Methodist Church in Ireland

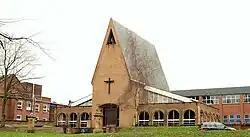
Chapel of Unity, Methodist College Belfast

The Methodist Church maintains two large secondary schools in Ireland, one north and one south. Methodist College Belfast has made a significant contribution to the life of Ireland and internationally, with some distinguished past pupils including Ernest Walton. Its counterpart in the Republic, Wesley College Dublin has a similar reputation. Famous past pupils of Wesley include George Bernard Shaw and Senator Gordon Wilson. The Methodist Church also maintains a number of primary schools in both the Republic and Northern Ireland.